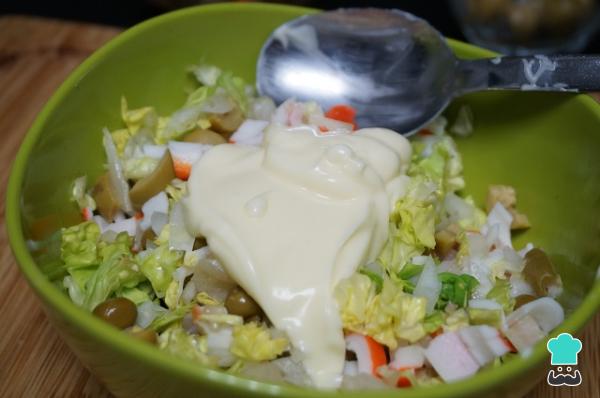
Añadimos 2-3 cucharadas de mayonesa y mezclamos todo muy bien.Mira esta receta de mayonesa casera si prefieres hacer tú mismo en vez de comprarla ya hecha.